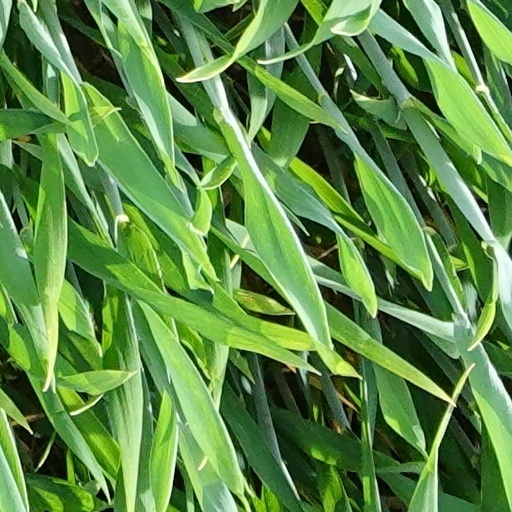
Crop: wheat